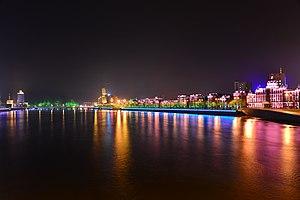
Tonghua est une ville-préfecture du sud-est de la province septentrionale du Jilin en Chine. Sa juridiction s'étend sur 15 195 km² jusqu'à la Corée du Nord, située sur l'autre rive du Yalu, et sa population comporte une forte proportion de Coréens.
Le Hunjiang est le plus grand affluent du Yalou, le fleuve marquant la frontière entre la Chine et la Corée du Nord. Il prend sa source dans les monts Longgang du district de Jiangyuan à 850 m d'altitude, puis s'écoule vers le sud-ouest et traverse les villes de Baishan et de Tonghua dans le Jilin. Il passe ensuite dans le Liaoning où il traverse le lac artificiel de Huanren au pied du mont Wunu, le lieu de naissance du royaume de Koguryo et ensuite la ville de Huanren. Son cours devient alors plus méandreux et s'oriente vers le sud, puis l'est, passant près des bourgs de Xiangyang, Budayuan, Xialuhe dans le xian de Kuandian. Il rejoint le Yalou au niveau du village de Hunjiang à 100 m d'altitude.